Camp Randall Stadium

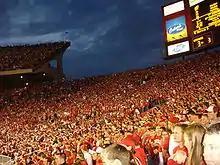
Badger fans fill the stadium during a 2005 football game with Michigan

Another tradition at UW football games is the "Jump Around", where fans dance to the House of Pain song of the same name. This takes place between the third and fourth quarters. The tradition began during the 1993 football season with the men's swim team smuggling in a megaphone and discman and playing the song to rile up sections O and P. The media start was on Saturday, October 10, 1998, at the Badgers' Homecoming game against the Purdue Boilermakers. After no offensive points were scored in the third quarter, the Badgers' marketing agent in charge of sound piped the song through the loudspeakers. It stirred up fans and players and has become a tradition of the last decade.